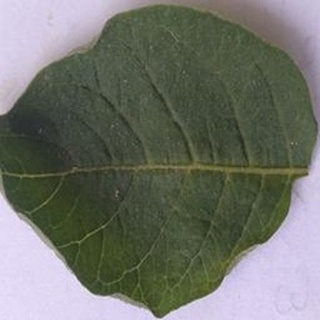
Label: healthy_potato